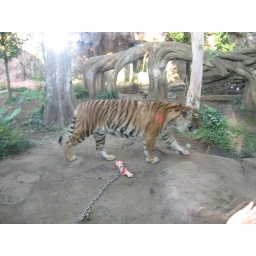
All these animals were protected by glass